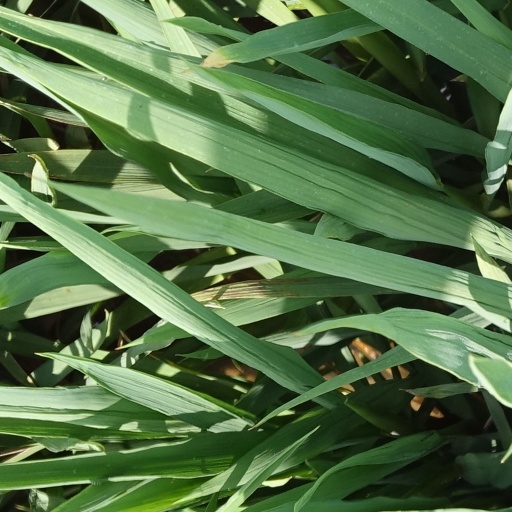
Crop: rice